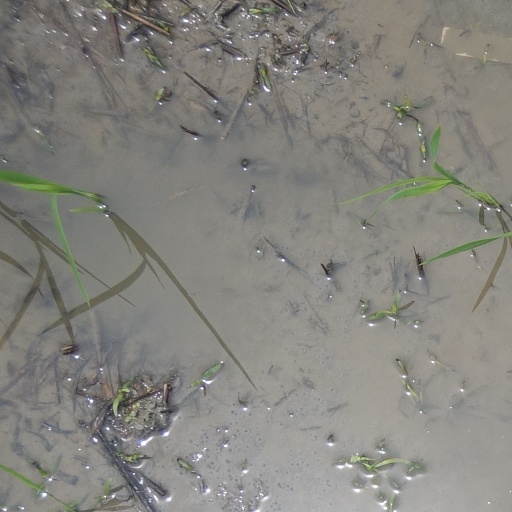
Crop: rice